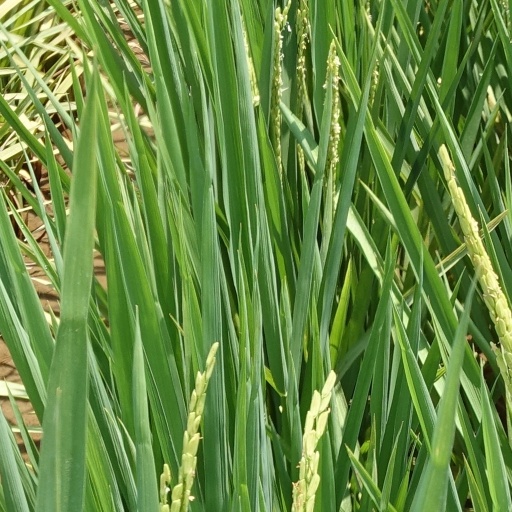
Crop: rice